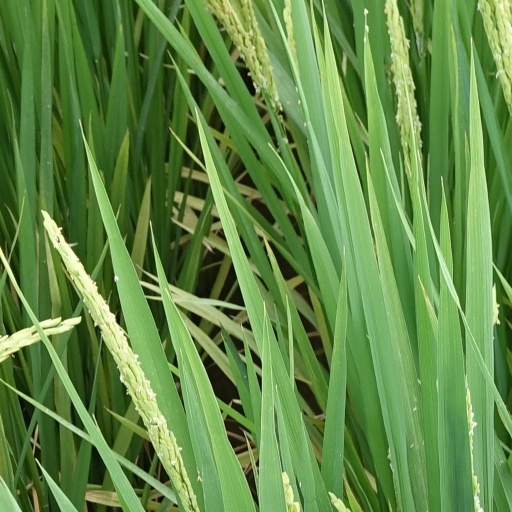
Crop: rice